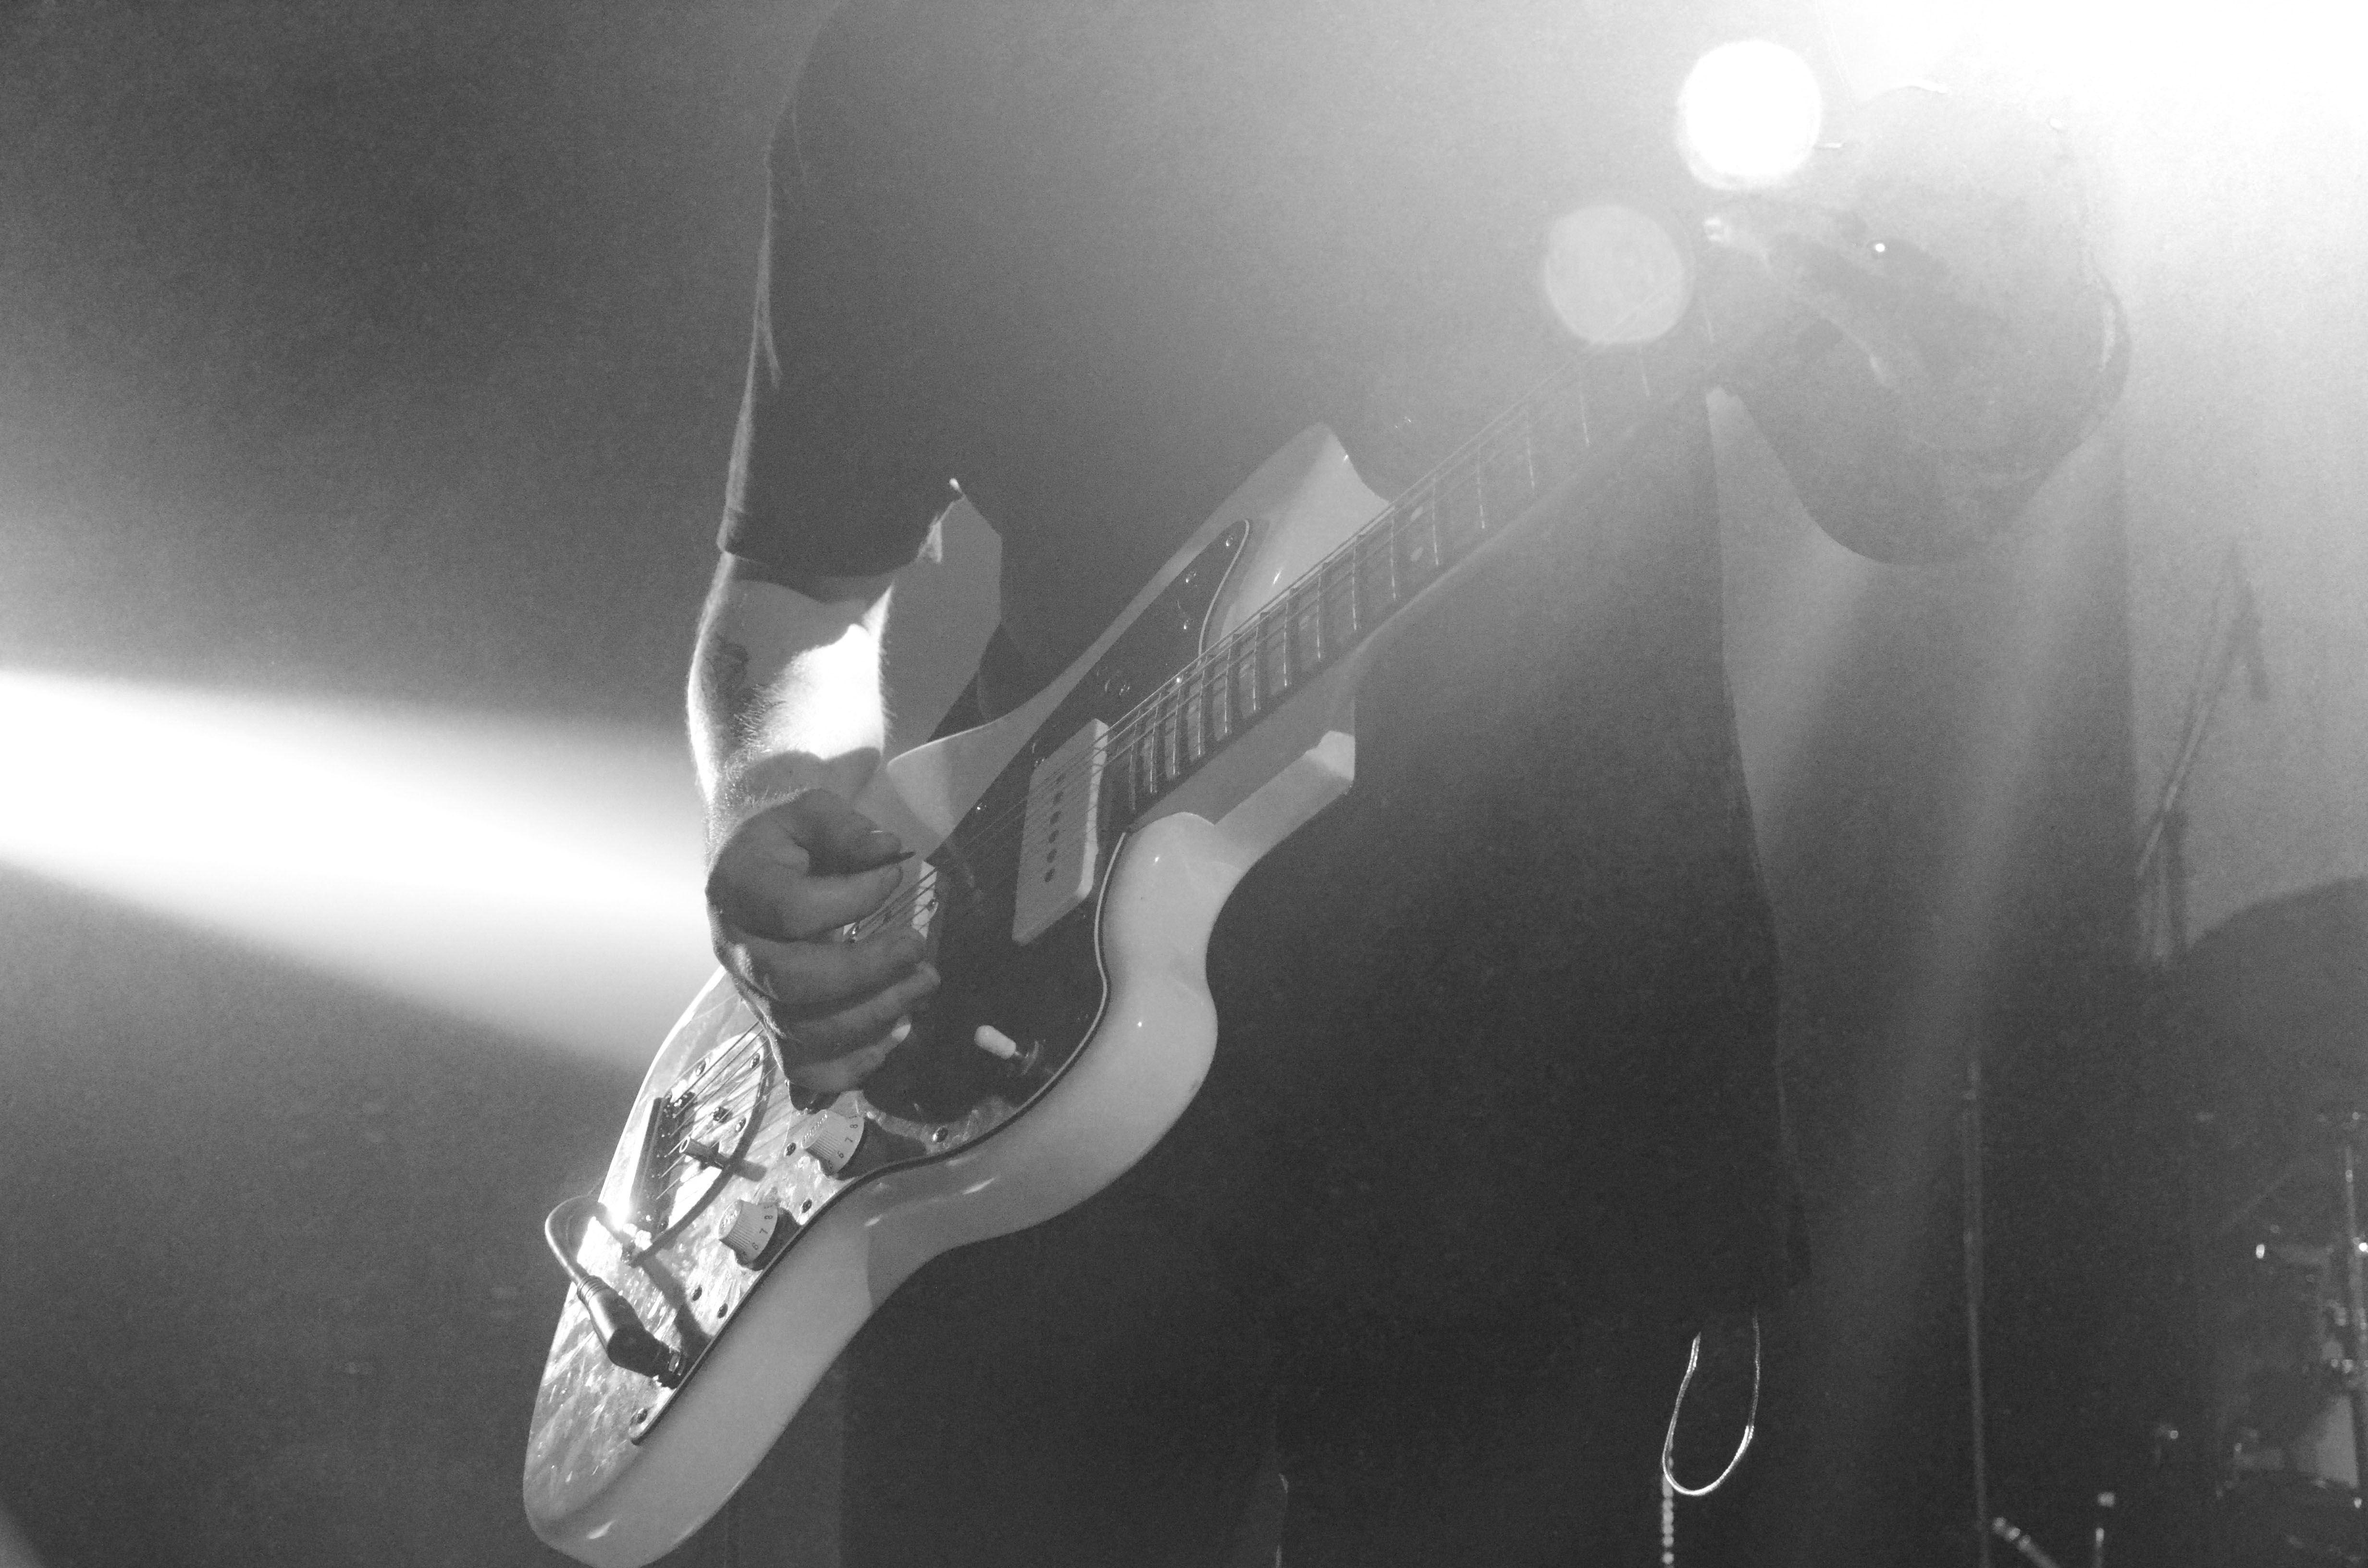
hand, light, black and white, white, photography, guitar, darkness, black, monochrome, photograph, guitarist, monochrome photography, film noir